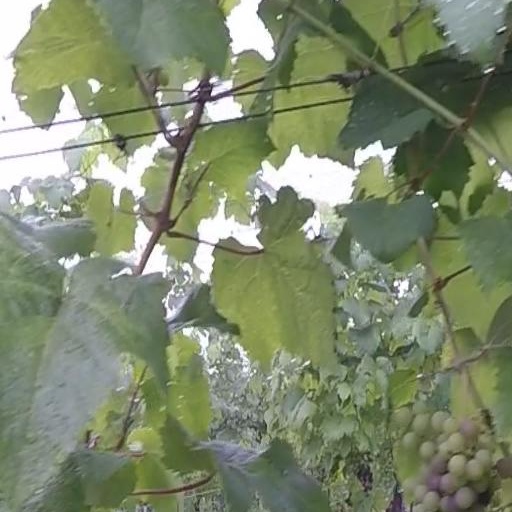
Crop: grape